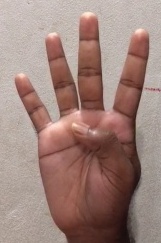
ASL sign: 4